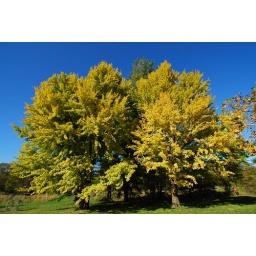
A ginkgo tree turns bright yellow in the fall.